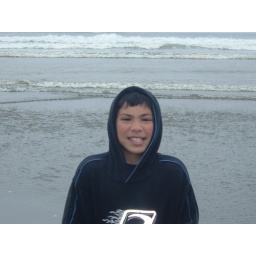
My baby boy in front of the ocean